Loraine Wyman

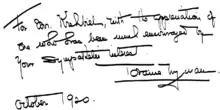
Inscription made by Loraine Wyman in a copy of "Twenty Kentucky Mountain Songs", presented by her in 1920 as a courtesy to Henry Krehbiel, "dean of New York music critics" and an enthusiast for Wyman's performances. The signature closely matches another, printed in "Lonesome Tunes". Click to enlarge.

In the first half of the 1920s Wyman frequently appeared on concert programs with the early music specialist, harpsichordist, and pedagogue Arthur Whiting, usually in college and university settings. Wyman herself owned a harpsichord, a 1921 model built by the Gaveau firm in France.